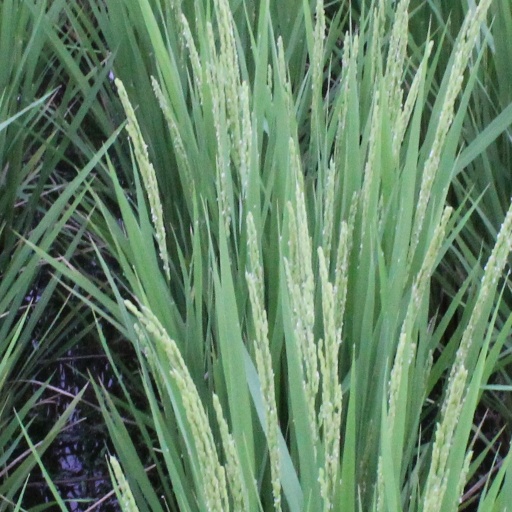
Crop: rice